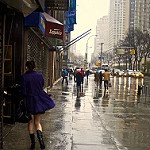
Scene: Outdoor